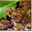
Label: frog